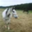
Label: horse